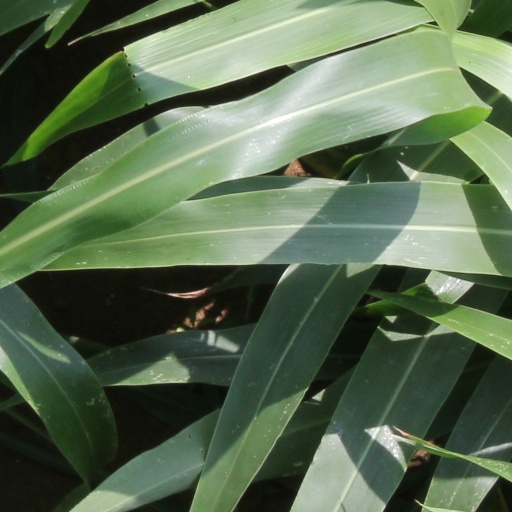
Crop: sorghum